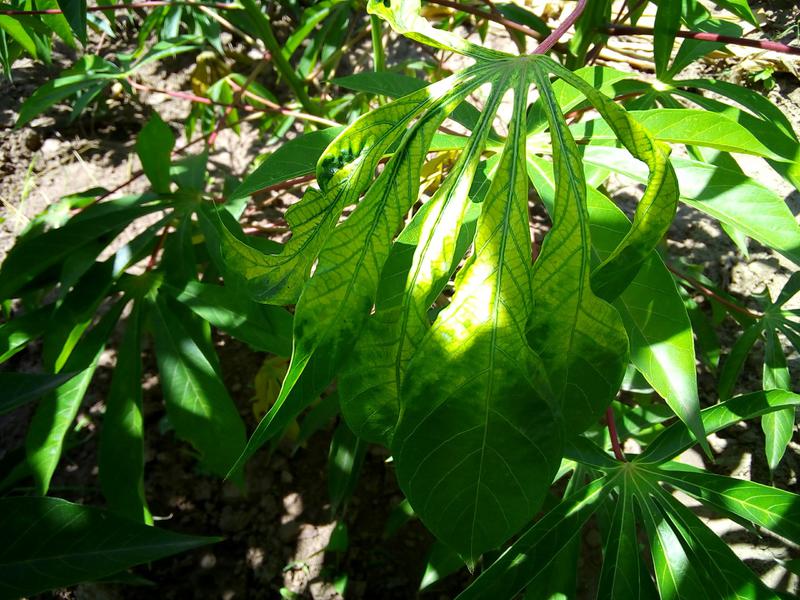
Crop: cassava
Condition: mosaic_disease